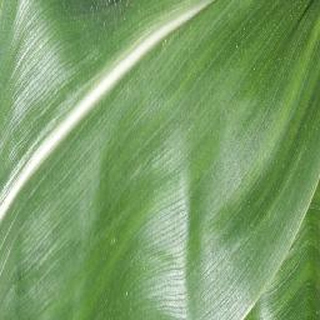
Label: healthy_corn